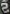
Number: 2